List of Shiva temples in India

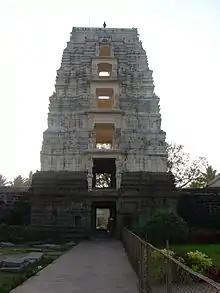
Bhimesvara Swamy Temple in Draksharama, one of the Pancharama Kshetras

The five temples located in Tamil Nadu where Shiva is believed to perform the tandava dance are: